Octobass

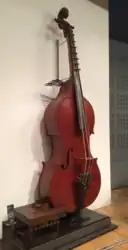
Photo of an Octobass at Musée de la Musique, Paris.

The octobass is an extremely large and rare bowed string instrument first built around 1850 in Paris by the French luthier Jean-Baptiste Vuillaume (1798–1875). It has three strings and is essentially a larger version of the double bass – the specimen in the collection of the Musée de la Musique in Paris measures in length, whereas a full-size double bass is generally approximately in length.